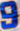
Number: 9